Autistic Pride Day

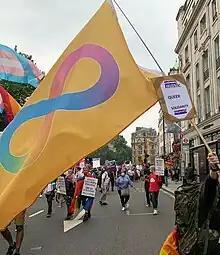
Autistic pride flag at "Pride is a Protest" march in July 2021

Autistic Pride Day was first celebrated in 2005 by Aspies For Freedom (AFF), who selected 18 June because it was the birthday of the youngest member of the group at that time. AFF modelled the celebration on the gay pride movement. According to Kabie Brook, the co-founder of Autism Rights Group Highland, "the most important thing to note about the day is that it is an autistic community event: it originated from and is still led by autistic people ourselves", i.e. it is not a day for other charities or organisations to promote themselves or stifle autistic people. The rainbow infinity symbol is used as the symbol of this day, representing "diversity with infinite variations and infinite possibilities". "New Scientist" magazine released an article entitled "Autistic and proud" on the first Autistic Pride Day that discussed the idea.